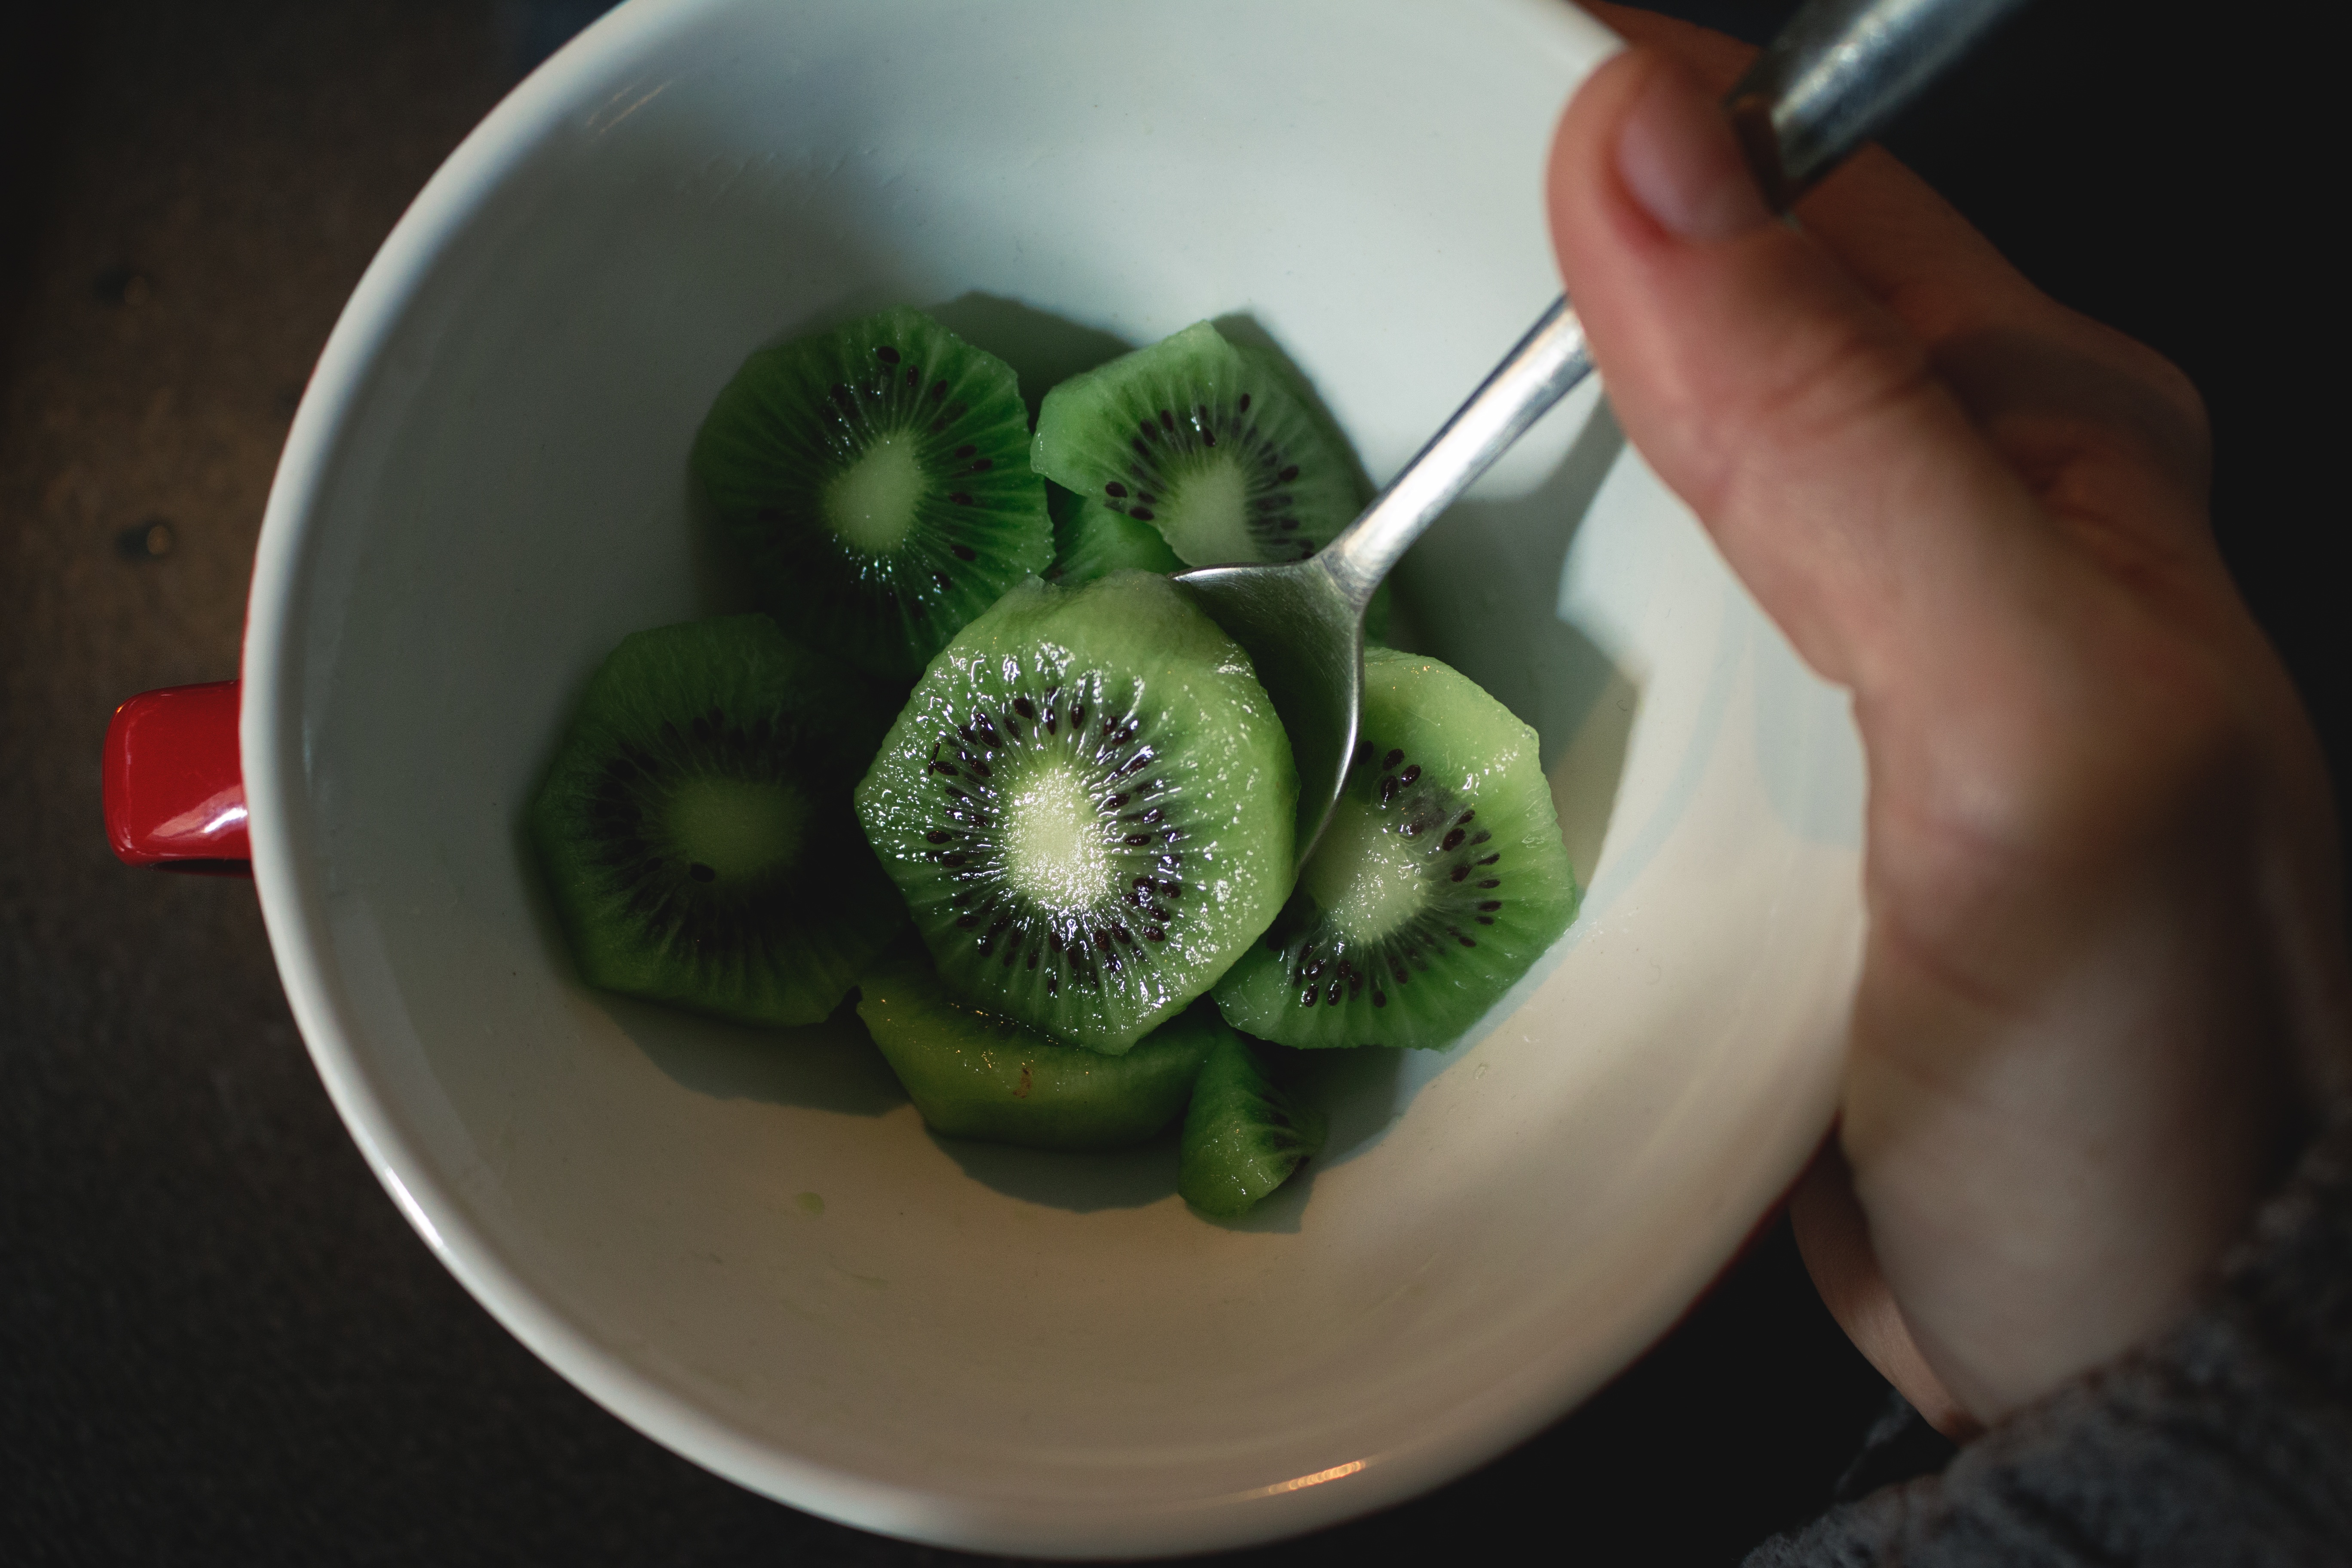
plant, fruit, flower, food, green, produce, macro photography, flowering plant, land plant